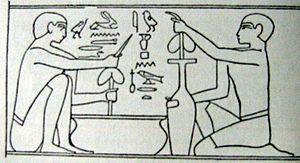
Les méthodes de construction des pyramides égyptiennes demeurent incertaines. Les données archéologiques sur ces chantiers gigantesques restent très fragmentaires, tandis que les théories fleurissent et se multiplient, surtout depuis la fin du XIXᵉ siècle.